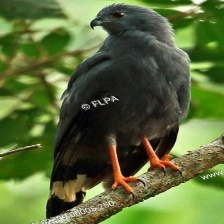
Species: CRANE HAWK
Scientific name: GERANOSPIZA CAERULESCENS